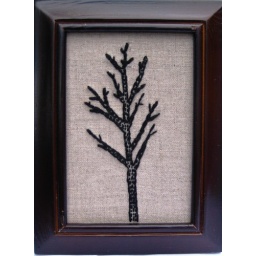
Main view of tree in black floss.